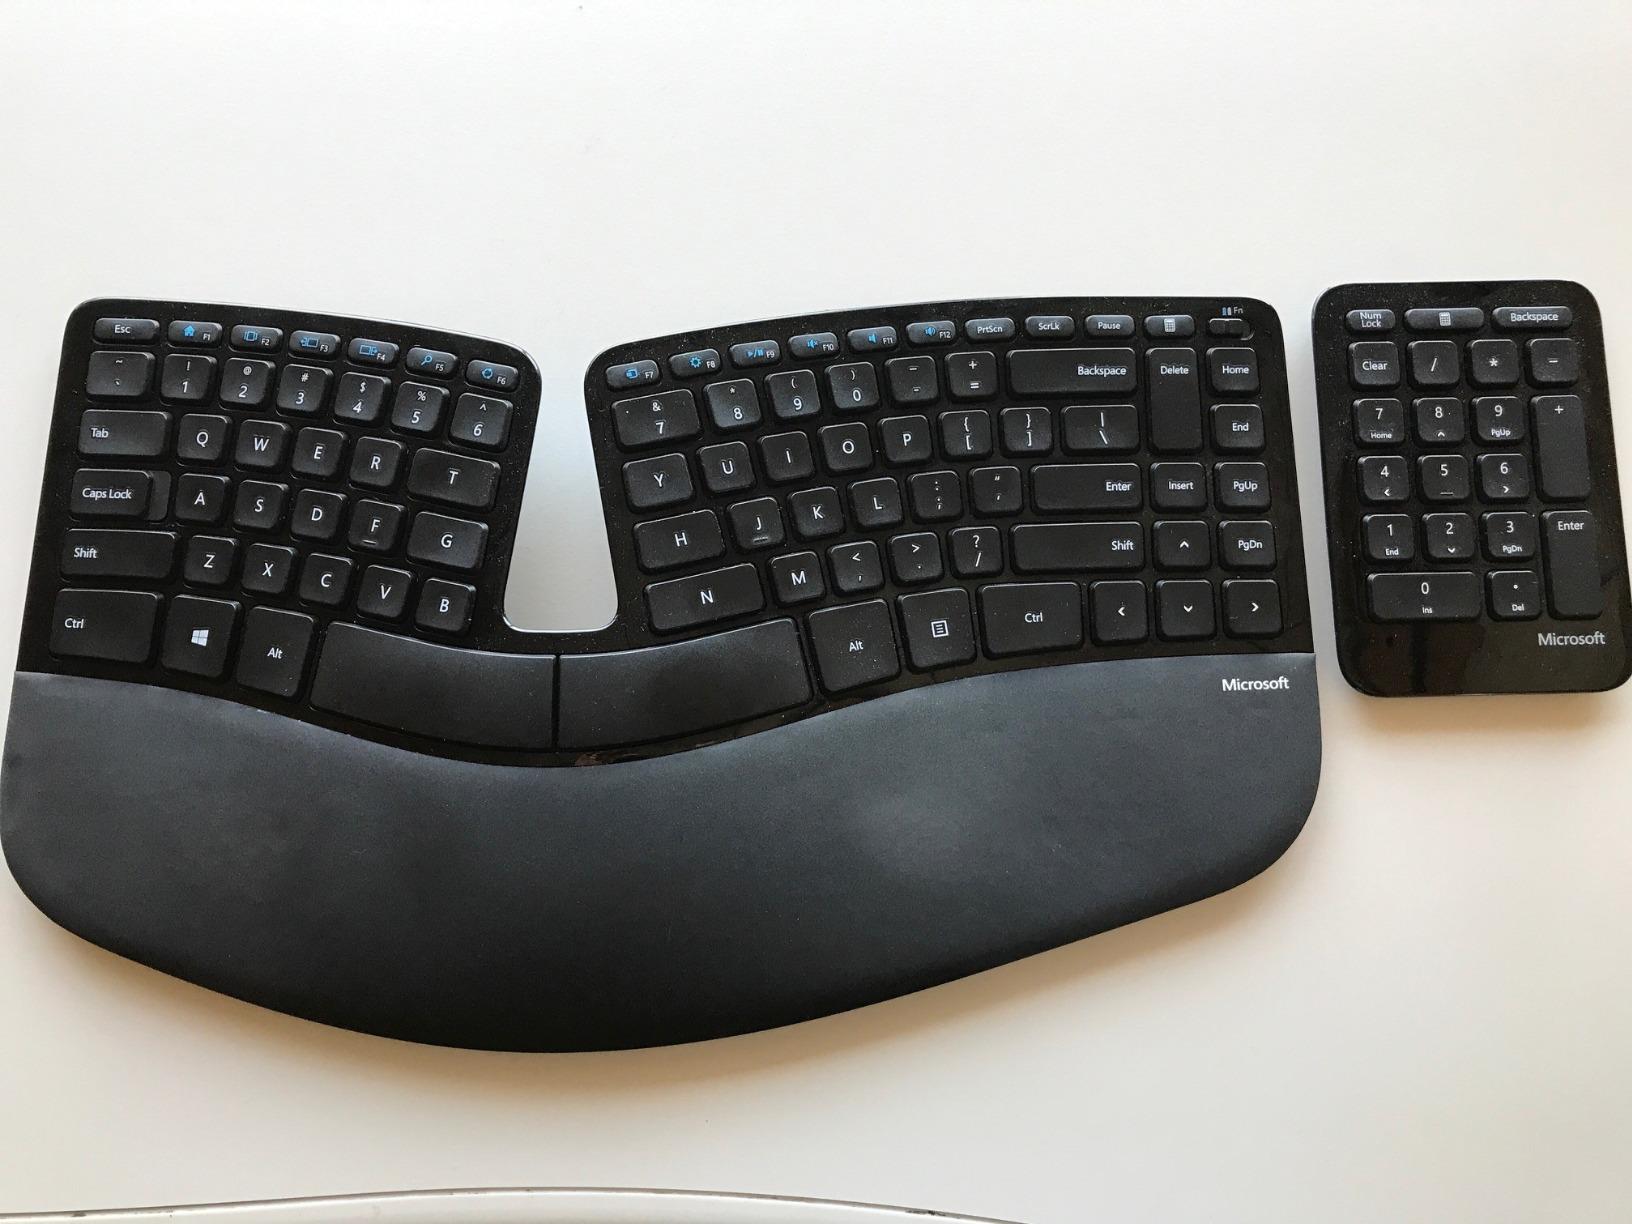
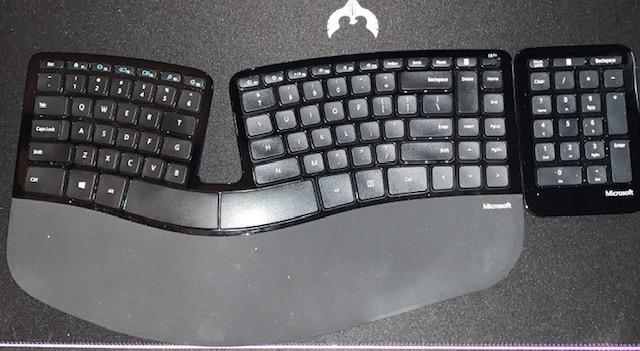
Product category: keyboard
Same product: yes